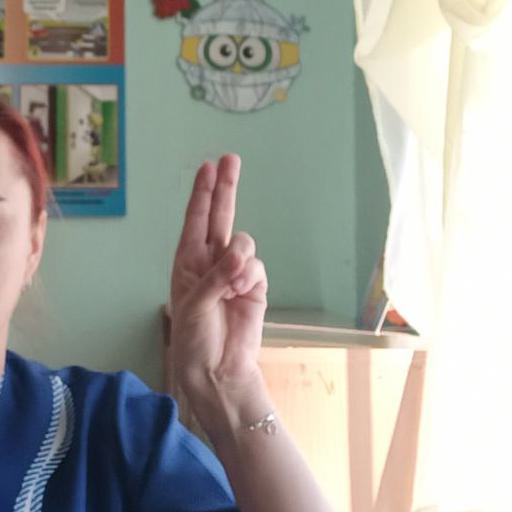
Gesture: two_up